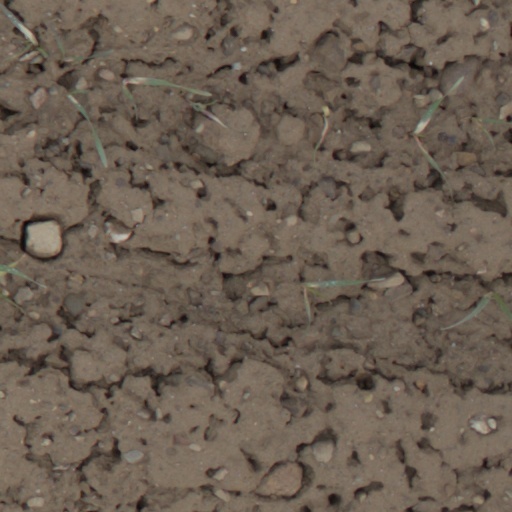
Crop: wheat